Kakching

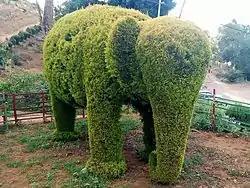
A topiary plant resembling a Green Elephant inside the Kakching Garden

The is situated at Uyok Ching, to the south of Kakching Market, and has been developed as a tourist centre. The site includes different religious destinations including the "Ibudhou Pakhangba Laishang" (also termed as "Ibudhou Pakhangba Laisang"), the shrine of goddess Haoreima Sampubi, a shrine of Shiva, a rose garden, parks and restaurants. A road up to the hill was constructed for vehicles to reach the garden.